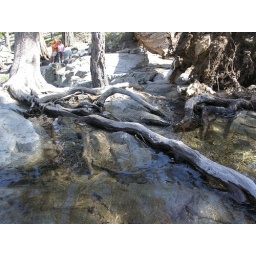
lots of tree branches and roots in the water and rocks of runoff that is the lower part of eagle falls